Denmark (film)

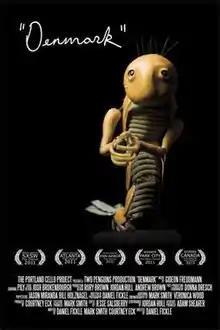
Denmark theatrical poster

Denmark is a 2010 short film co-written and directed by Daniel Fickle and scored by Gideon Freudmann of The Portland Cello Project. Utilizing puppetry and hand-built sets the film tells a story about Pily, a crustacean of mixed origin, who builds a rocket ship to escape his underwater home when it becomes threatened by pollution.